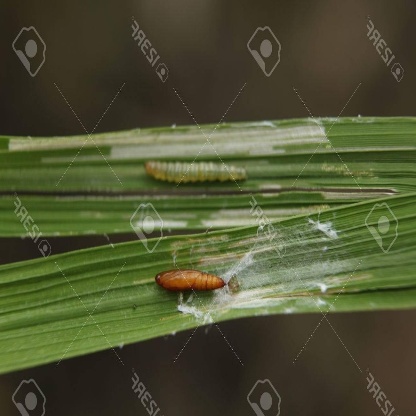
Nhãn: Sâu cuốn lá lớn ( Rice skipper)